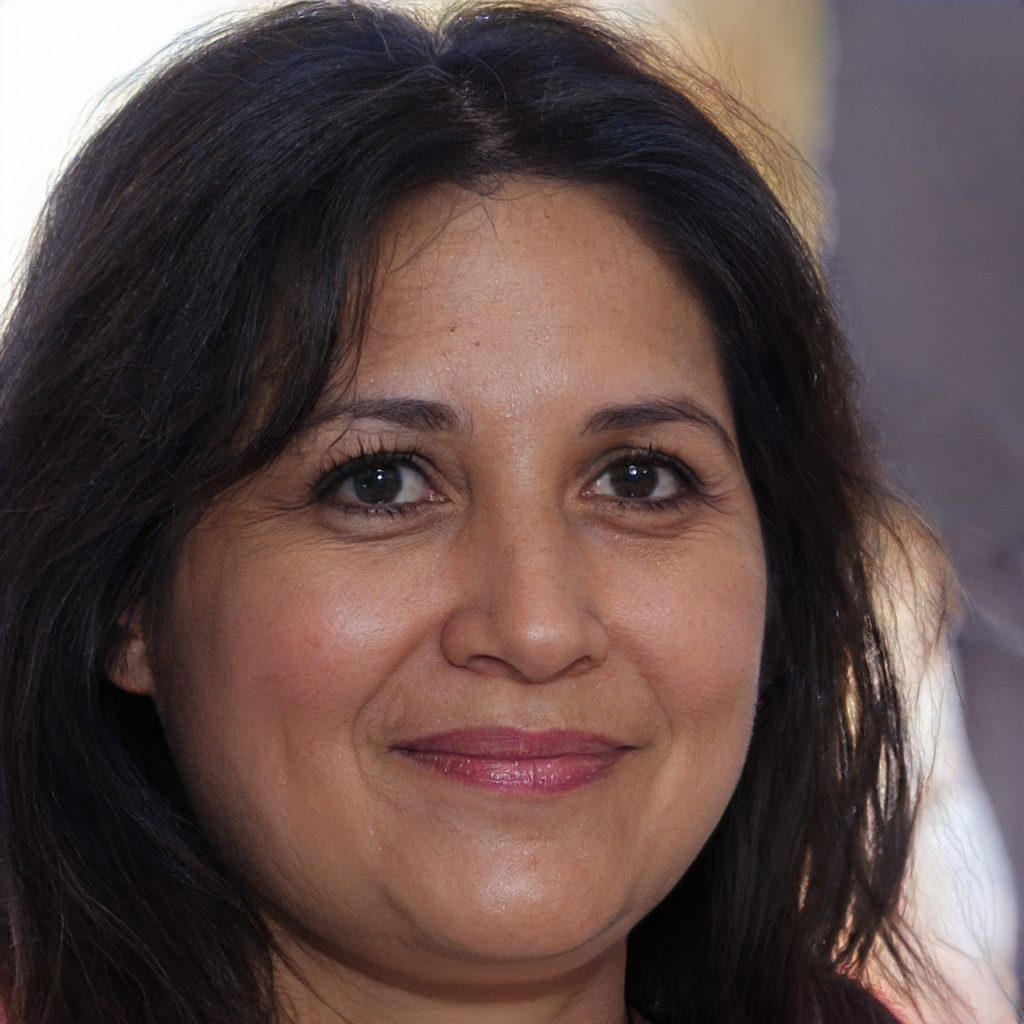
Label: Colored